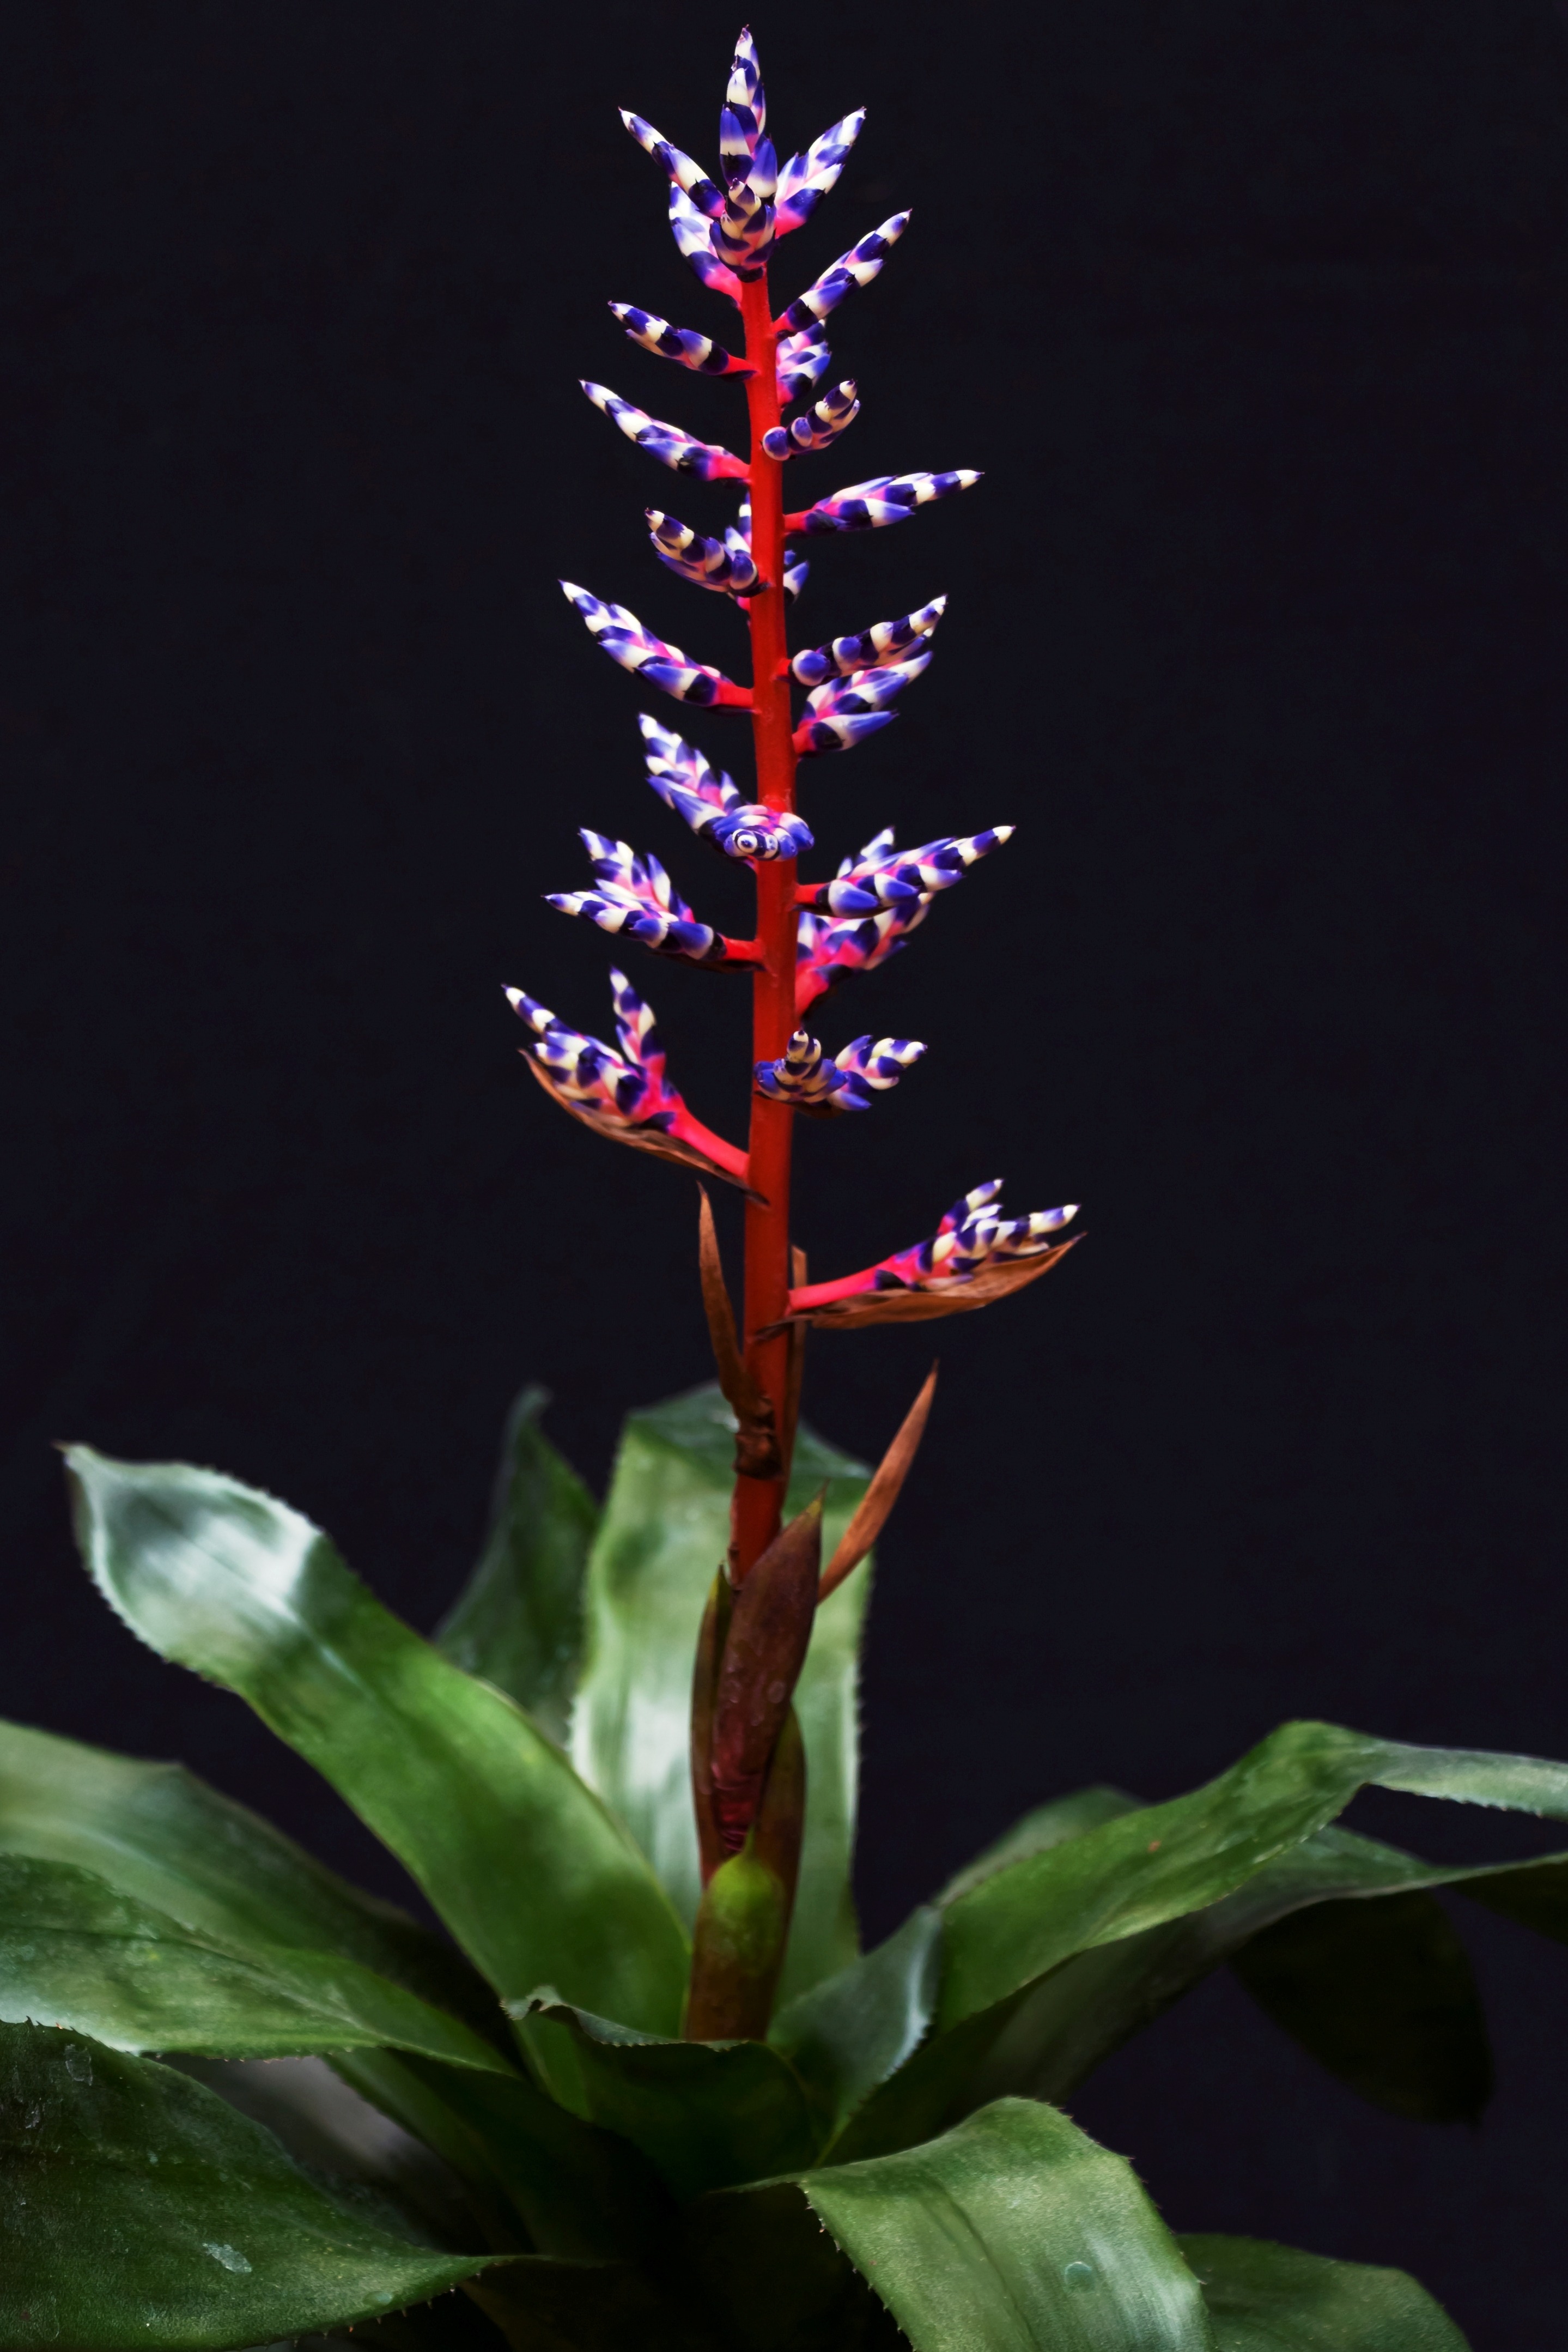
branch, plant, leaf, flower, botany, flora, colors, floristry, flowering plant, bromeliad, aechmea, plant stem, land plant, blue tango